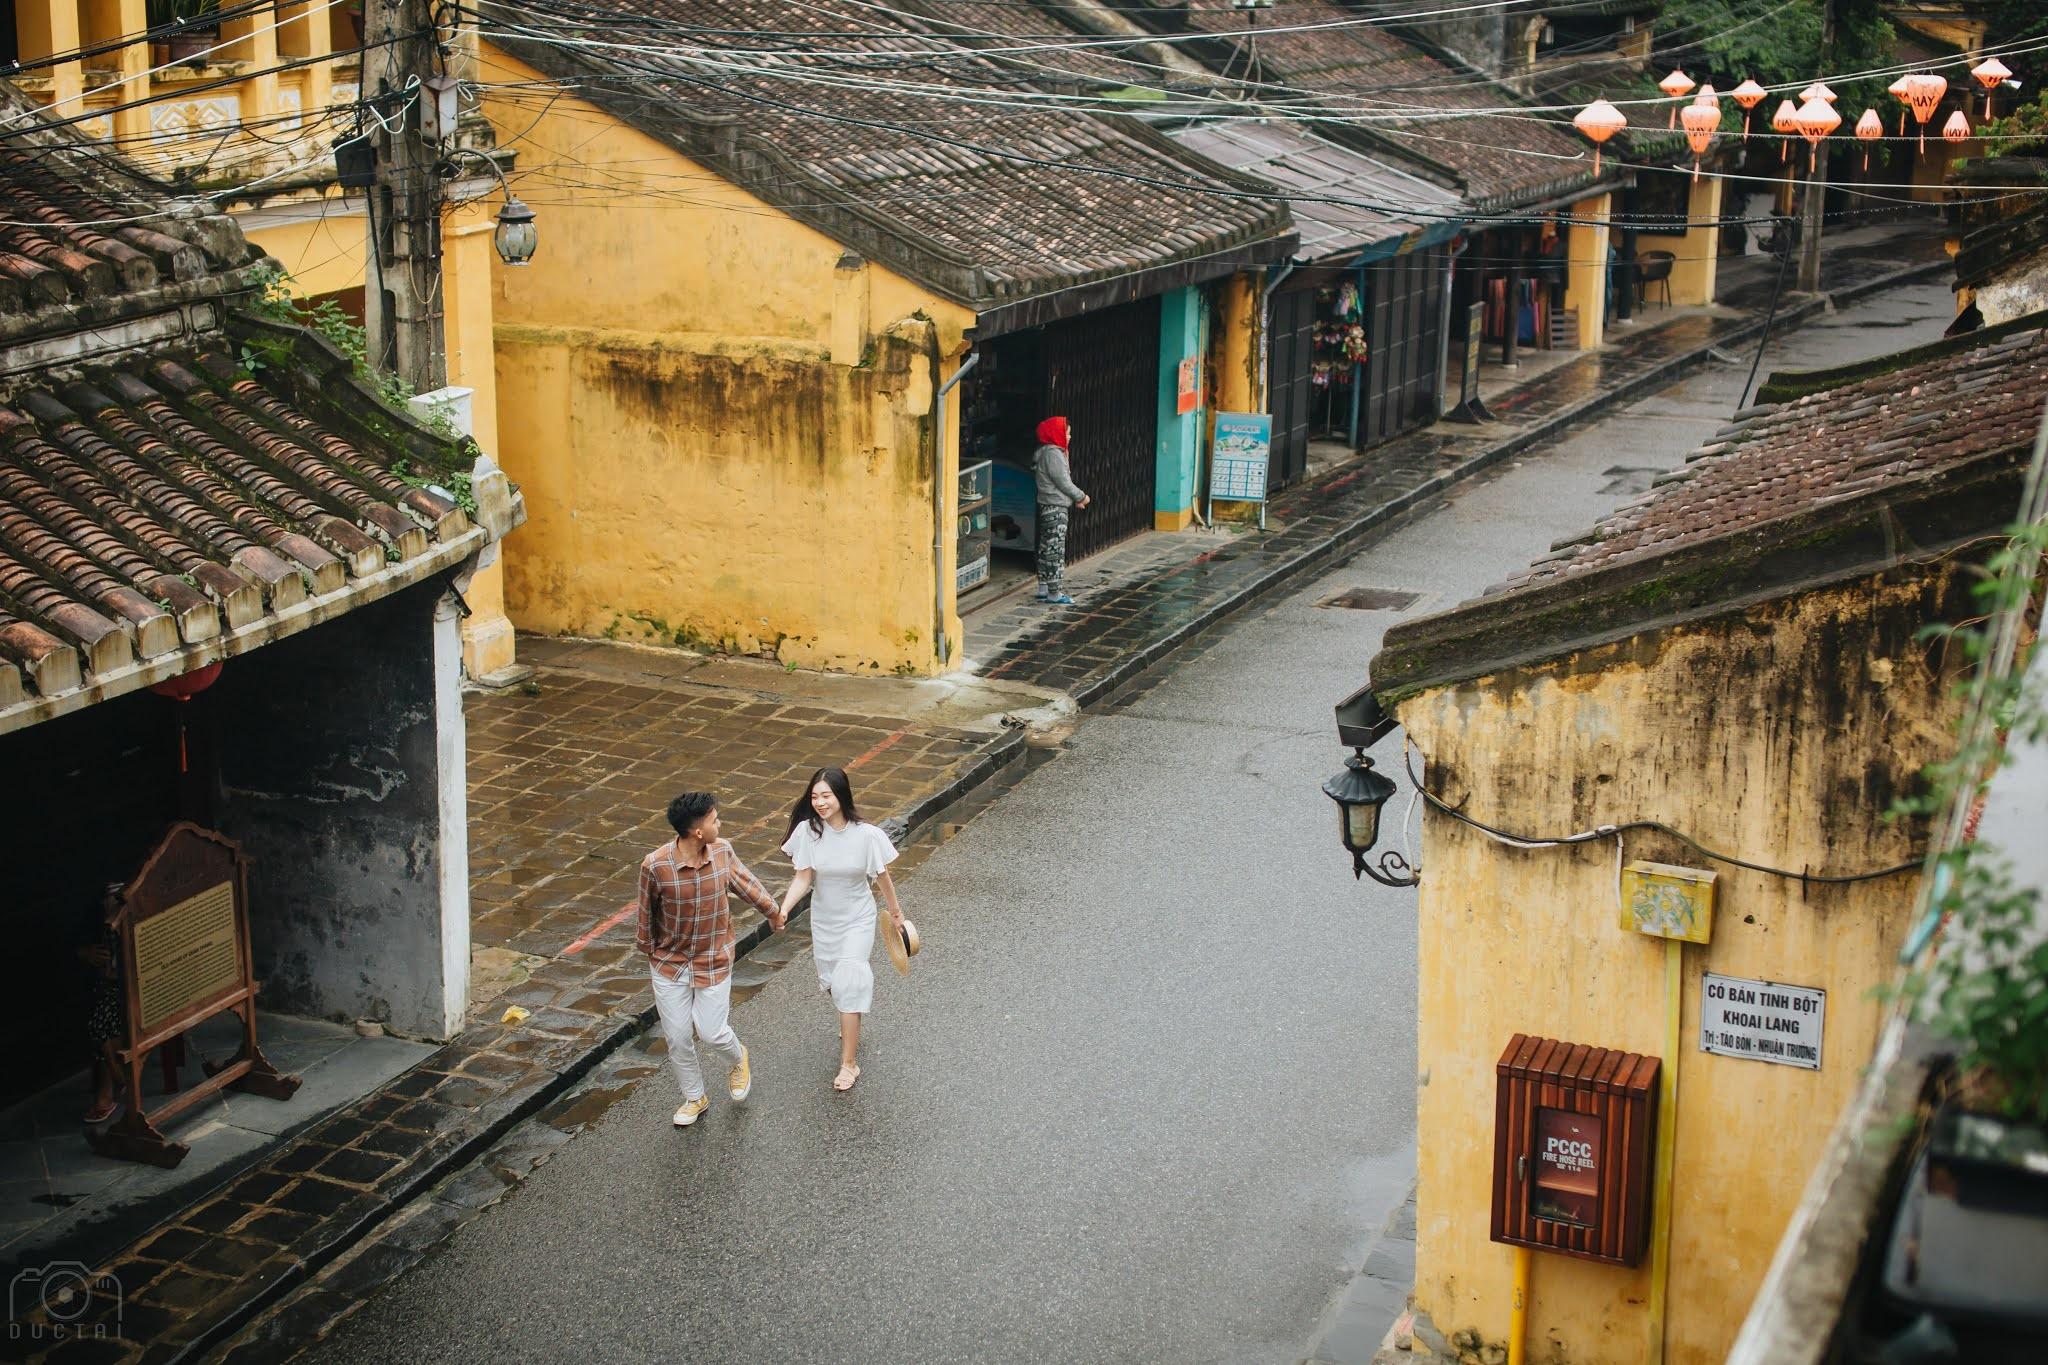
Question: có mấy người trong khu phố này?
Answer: ba người